Power (Kanye West song)

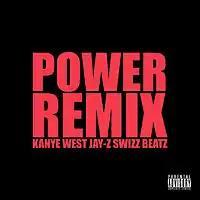
"Power (Remix)" was released as a free single through West's G.O.O.D. Fridays program.

In promotion of West's "My Beautiful Dark Twisted Fantasy", he launched GOOD Fridays, a weekly free music giveaway. The intention was to release a free new song every Friday for a few months to promote his album, and the weekly tracks generally featured various rappers from his label, GOOD Music, and other artists he usually collaborated with. A remix of "Power" was the very first GOOD Friday released, and in an interview with "Hot 97", West said that the remix was to feature his good friend and rapper Jay-Z. It was originally intended to be released on August 13, 2010, but was premiered on August 20, 2010, on "Hot 97" by Funkmaster Flex. The song also features vocals and production from Swizz Beatz and all new verses provided by West. Swizz Beatz produced the second half of the song which samples Snap!'s hip house hit, "The Power." The remix was described as more intricate than an average remix, with Jay-Z discussing the ups and downs of life and referencing Norman Mailer.